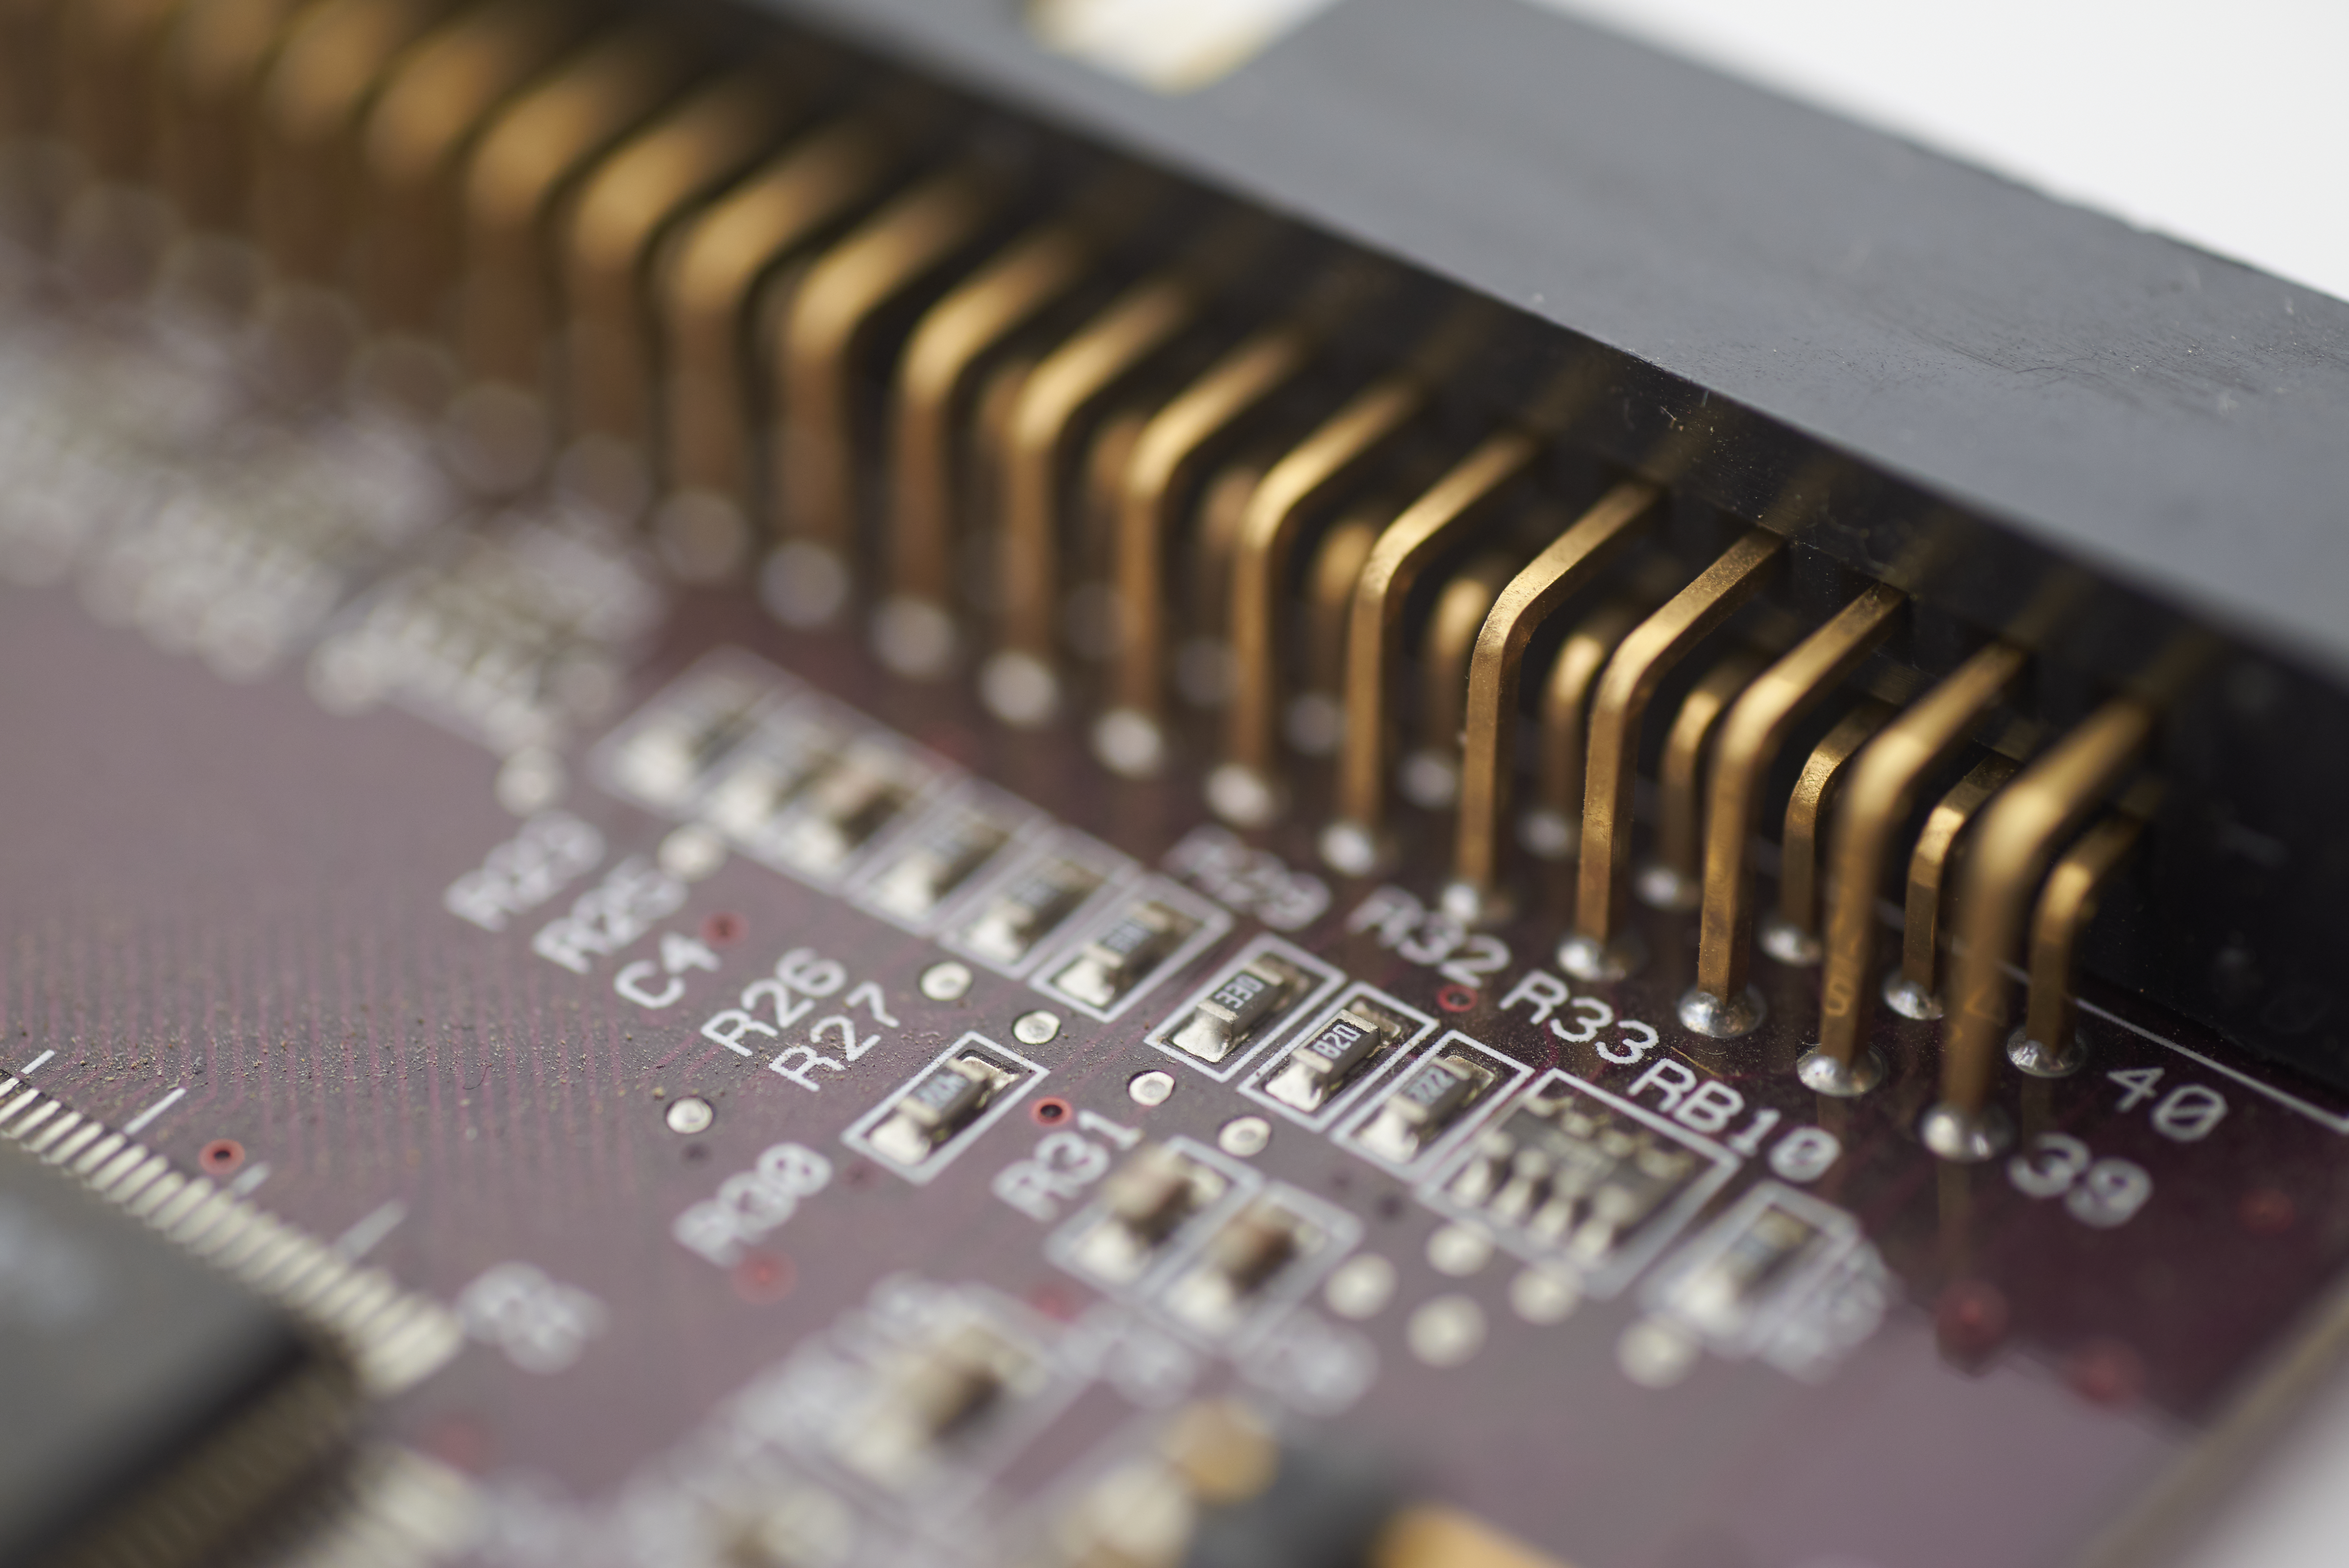
technology, electronics, light, electronic component, electronic engineering, close up, parallel, circuit component, computer hardware, microcontroller